Zhenru station

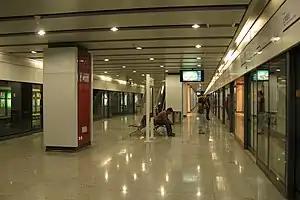
Line 11 platform

Zhenru is a station on Line 11 and 14 on the Shanghai Metro. Line 11 opened on 31 December 2009. The station became an interchange station with the opening of Line 14, on 30 December 2021.